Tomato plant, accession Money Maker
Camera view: horizontal (90 deg, fisheye); turntable rotation: 300 degrees
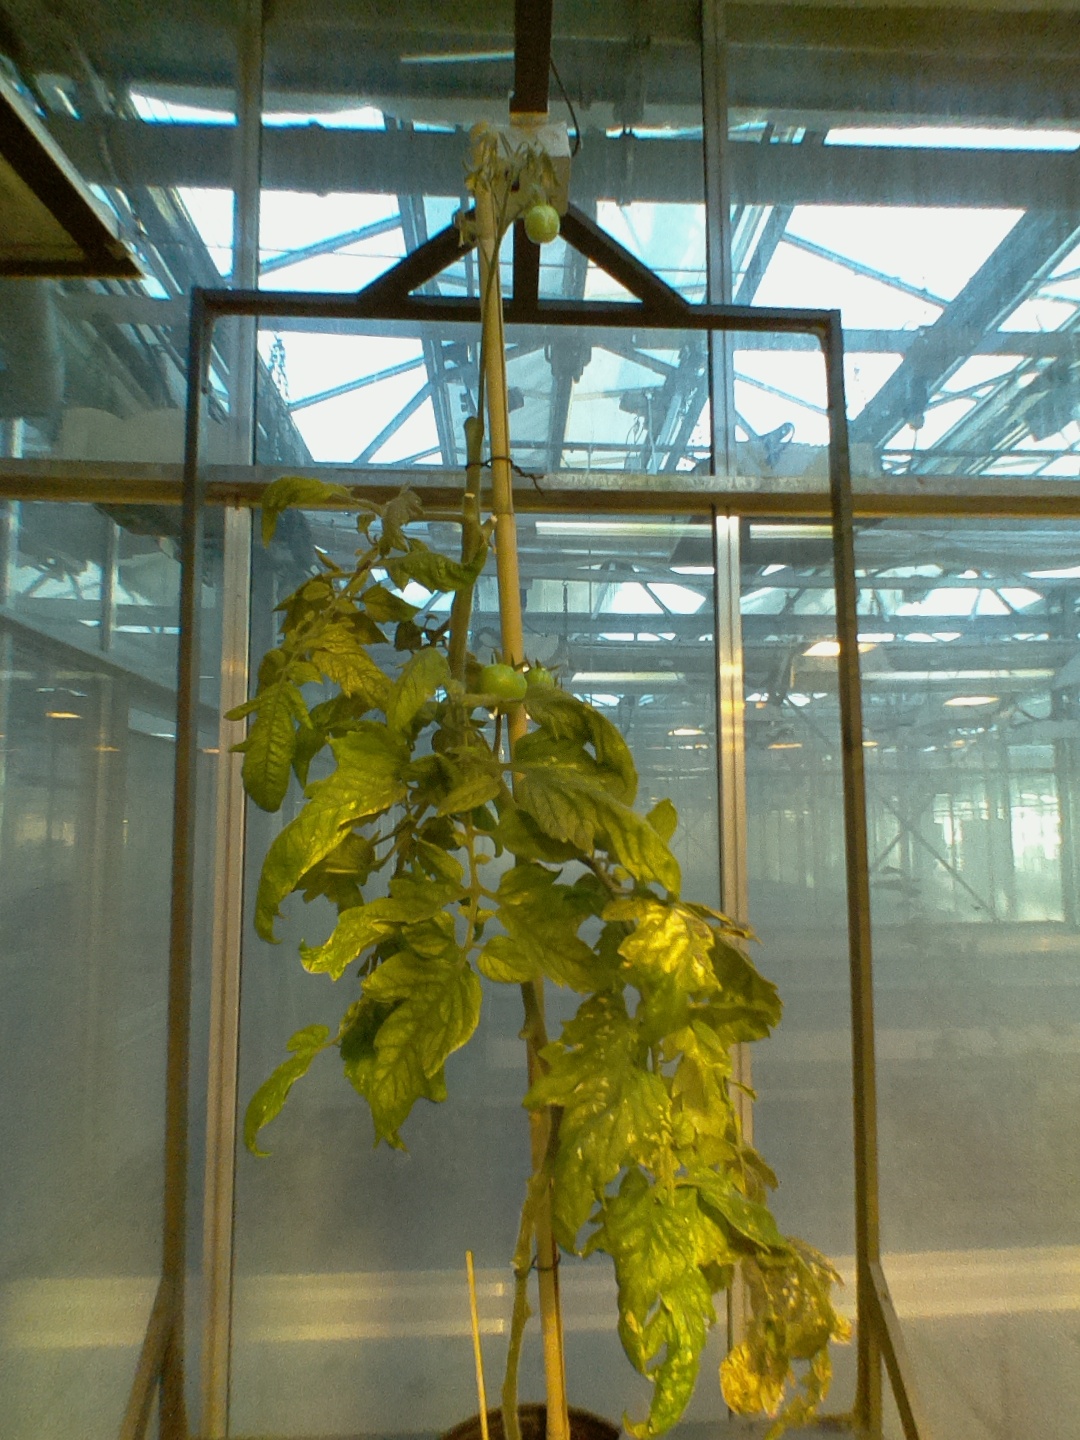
BBCH growth stage 76: 60%-70% of final fruit size